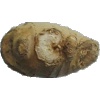
Label: ginger_root